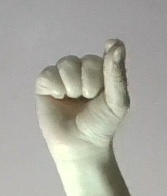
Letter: fa